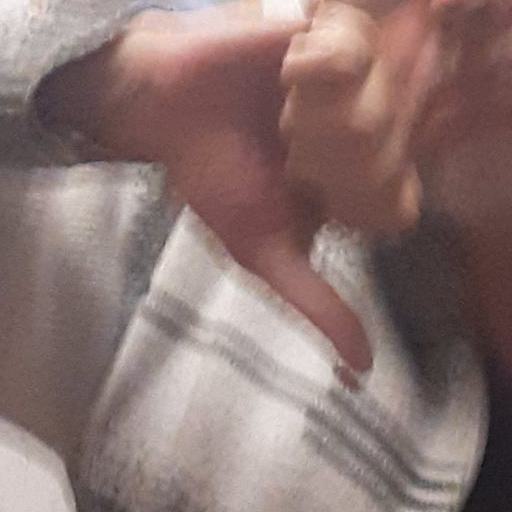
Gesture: dislike